Zvenigorodskaya

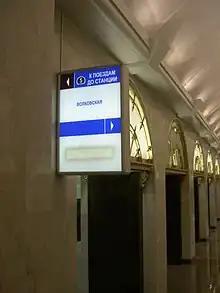

From December 20, 2008, to March 7, 2009, train service from the station was operated in shuttle mode until the opening of Spasskaya station and the division of the Pravoberejnaya line.